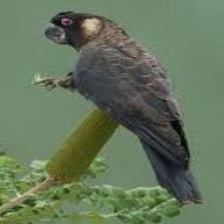
Species: BLACK COCKATO
Scientific name: CALYPTORHYNCHUS LATIROSTRIS
ImageNet parent category: sulphur-crested_cockatoo